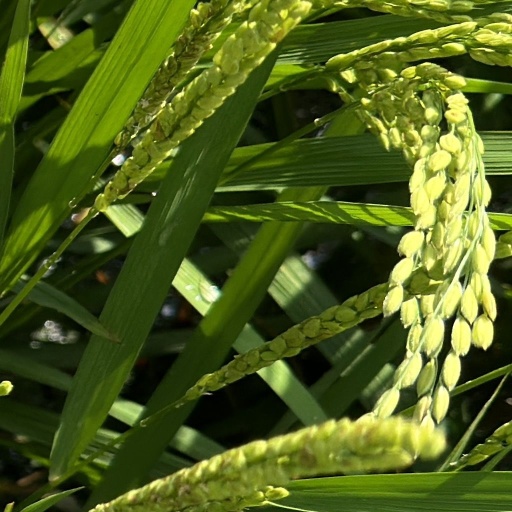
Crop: rice